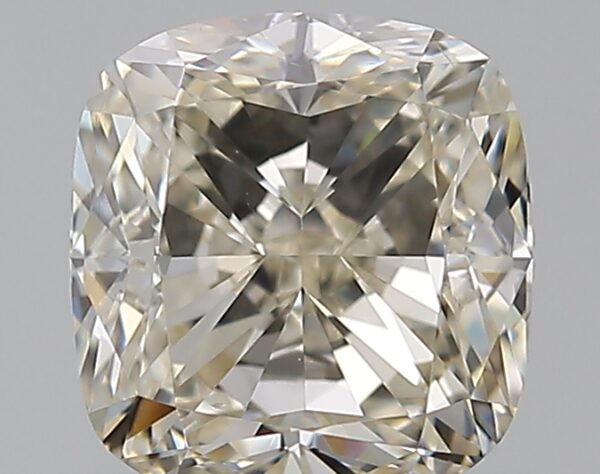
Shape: cushion
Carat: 0.81
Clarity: VS2
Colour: K
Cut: EX
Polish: EX
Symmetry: VG
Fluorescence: ST
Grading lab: GIA
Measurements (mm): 5.38 x 5.07 x 3.42